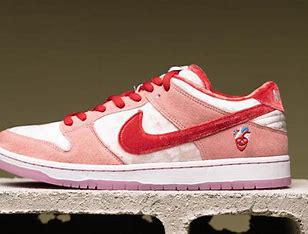
Brand: Nike
Model: SB Dunk